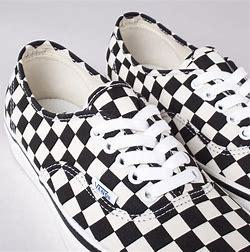
Brand: Vans
Model: Anaheim Factory Authentic 44 DX